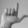
ASL letter: L